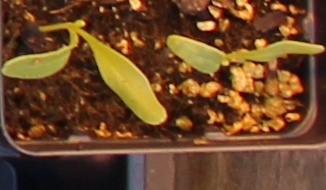
Label: Sugar beet